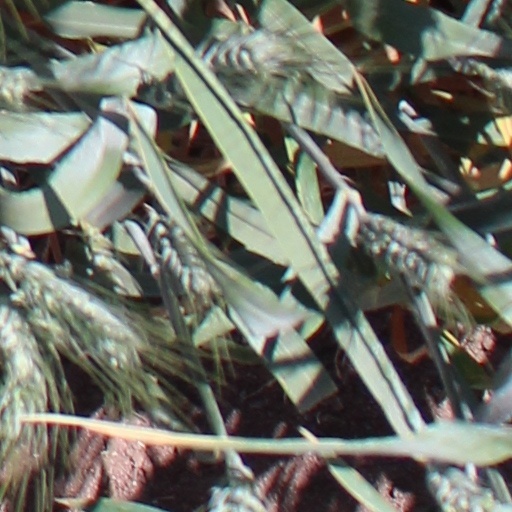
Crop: wheat